BMW X1 (U11)

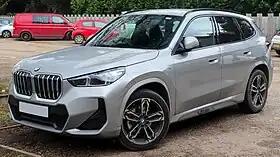

The third generation of the BMW X1 consists of the U11 (short wheelbase) and the U12 (long wheelbase) subcompact luxury crossover SUVs. Continuing in the way of the previous generation, this model is based on the modular UKL2 platform, which categorises compact, front-wheel drive based vehicles such as the 2 Series Active Tourer multi-purpose vehicle and the Mini Countryman crossover SUV. The U11 offers a range of petrol, diesel, plug-in hybrid, and battery electric models. Specific petrol and diesel models utilize a mild hybrid powertrain.